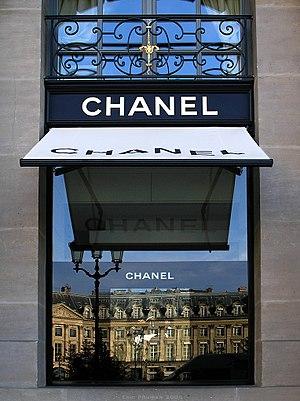
Boutique Chanel Joaillerie, 18, place Vendôme, Paris
Paris [pa.ʁi] est la ville la plus peuplée et la capitale de la France.
L'Esprit de Chanel ou L'Oiseau de paradis est un célèbre court métrage publicitaire de Jean-Paul Goude, où Vanessa Paradis incarne le canari de la grande couturière Coco Chanel, pour le célèbre parfum Coco de Chanel. Le film est présenté en France le 14 octobre 1991, puis dans le monde entier, avec pour slogan « Coco, l’esprit de Chanel ».
Gabrielle Chasnel, dite « Coco Chanel », est une créatrice de mode, modiste et grande couturière française, née le 19 août 1883 à Saumur et morte le 10 janvier 1971 à l'hôtel Ritz de Paris.